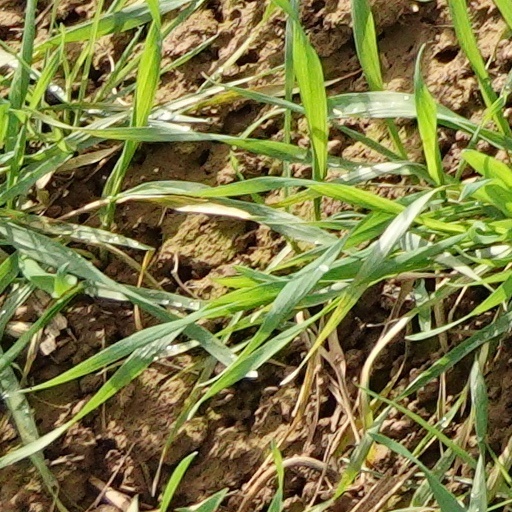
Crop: wheat